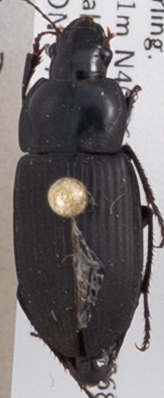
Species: Anisodactylus carbonarius
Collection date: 2019-04-17
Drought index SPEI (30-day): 0.272
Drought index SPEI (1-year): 1.22
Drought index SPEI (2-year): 0.54